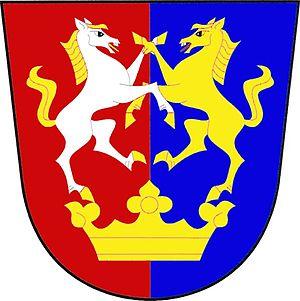
Koněprusy est une commune du district de Beroun, dans la région de Bohême-Centrale, en Tchéquie. Sa population s'élevait à 253 habitants en 2020.